Senegalese Tirailleurs

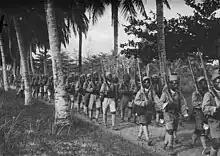
Tirailleurs in the German colony of Kamerun, which was occupied during the Kamerun campaign

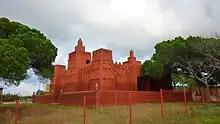
A 1930 replica of the Great Mosque of Djenné (Mali), built in the French town of Fréjus for the use of colonial soldiers

French military policy towards the use of African troops in Europe changed in 1915. The French high command realized that the war would last far longer than they had originally imagined. They therefore authorized a major recruitment drive in West Africa. As a result, a further 93 Senegalese battalions were raised between 1915 and 1918, of which 42 saw service in France itself. The usual practice was to bring together battalions of white Colonial Infantry and African Tirailleurs into .